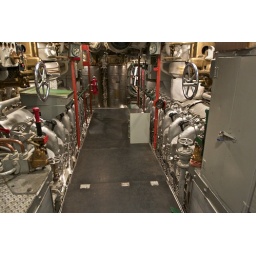
Forward engine room looking aft in the U.S.S. Cod. On the back wall are the two fresh water distillation plants.